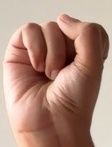
ASL sign: S